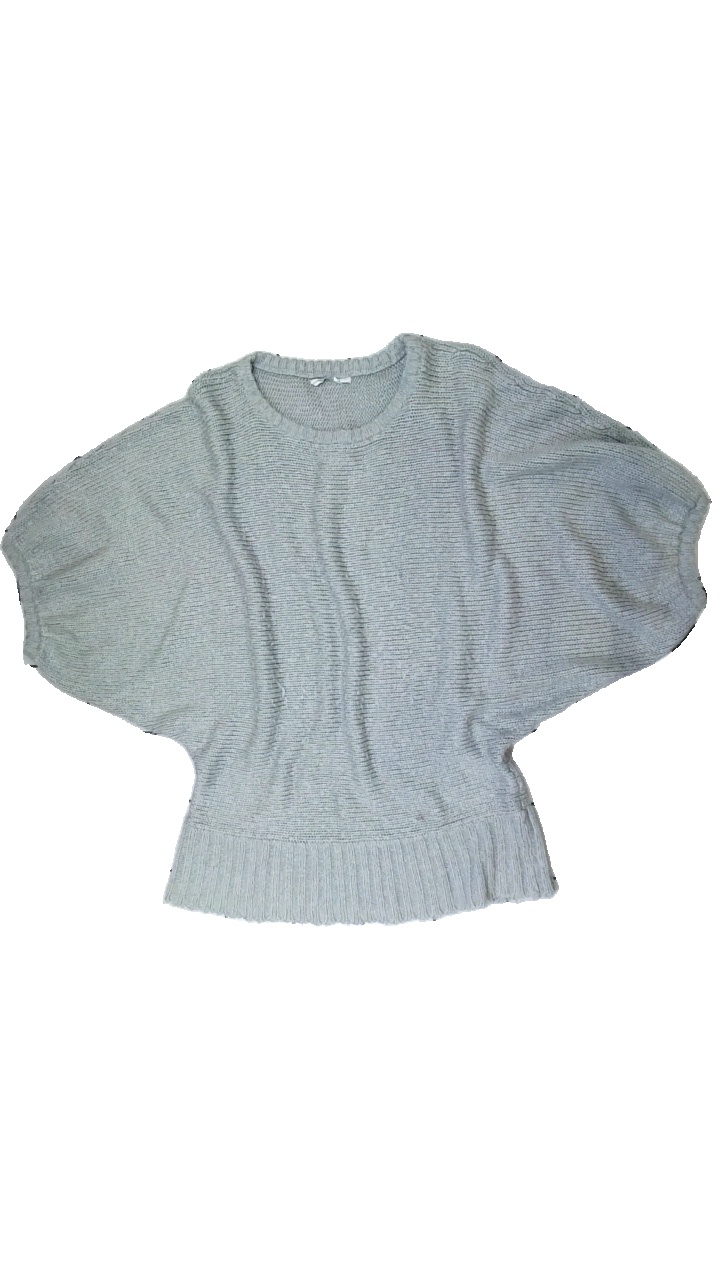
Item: Sweater (Ladies)
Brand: Mywear (ica)
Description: Grey knitted sweater with nice loose fit and a cinched waist.
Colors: Grey
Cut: C-collar
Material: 100% acrylic
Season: All
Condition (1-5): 3
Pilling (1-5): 3
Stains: Major
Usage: Recycle
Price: <50